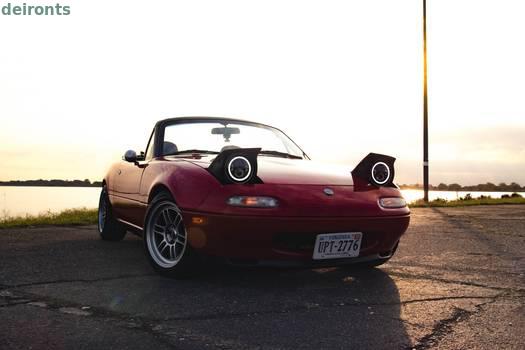
Label: Watermark